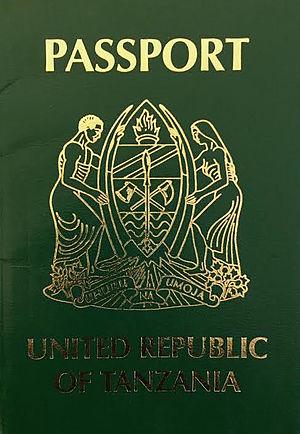
Les passeports dont le nom est indiqué en italique sont émis par des États non reconnus internationalement.